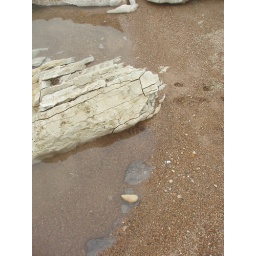
You can finally see where the water is meeting the sand (no ice to get in the way)